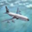
Label: airplane